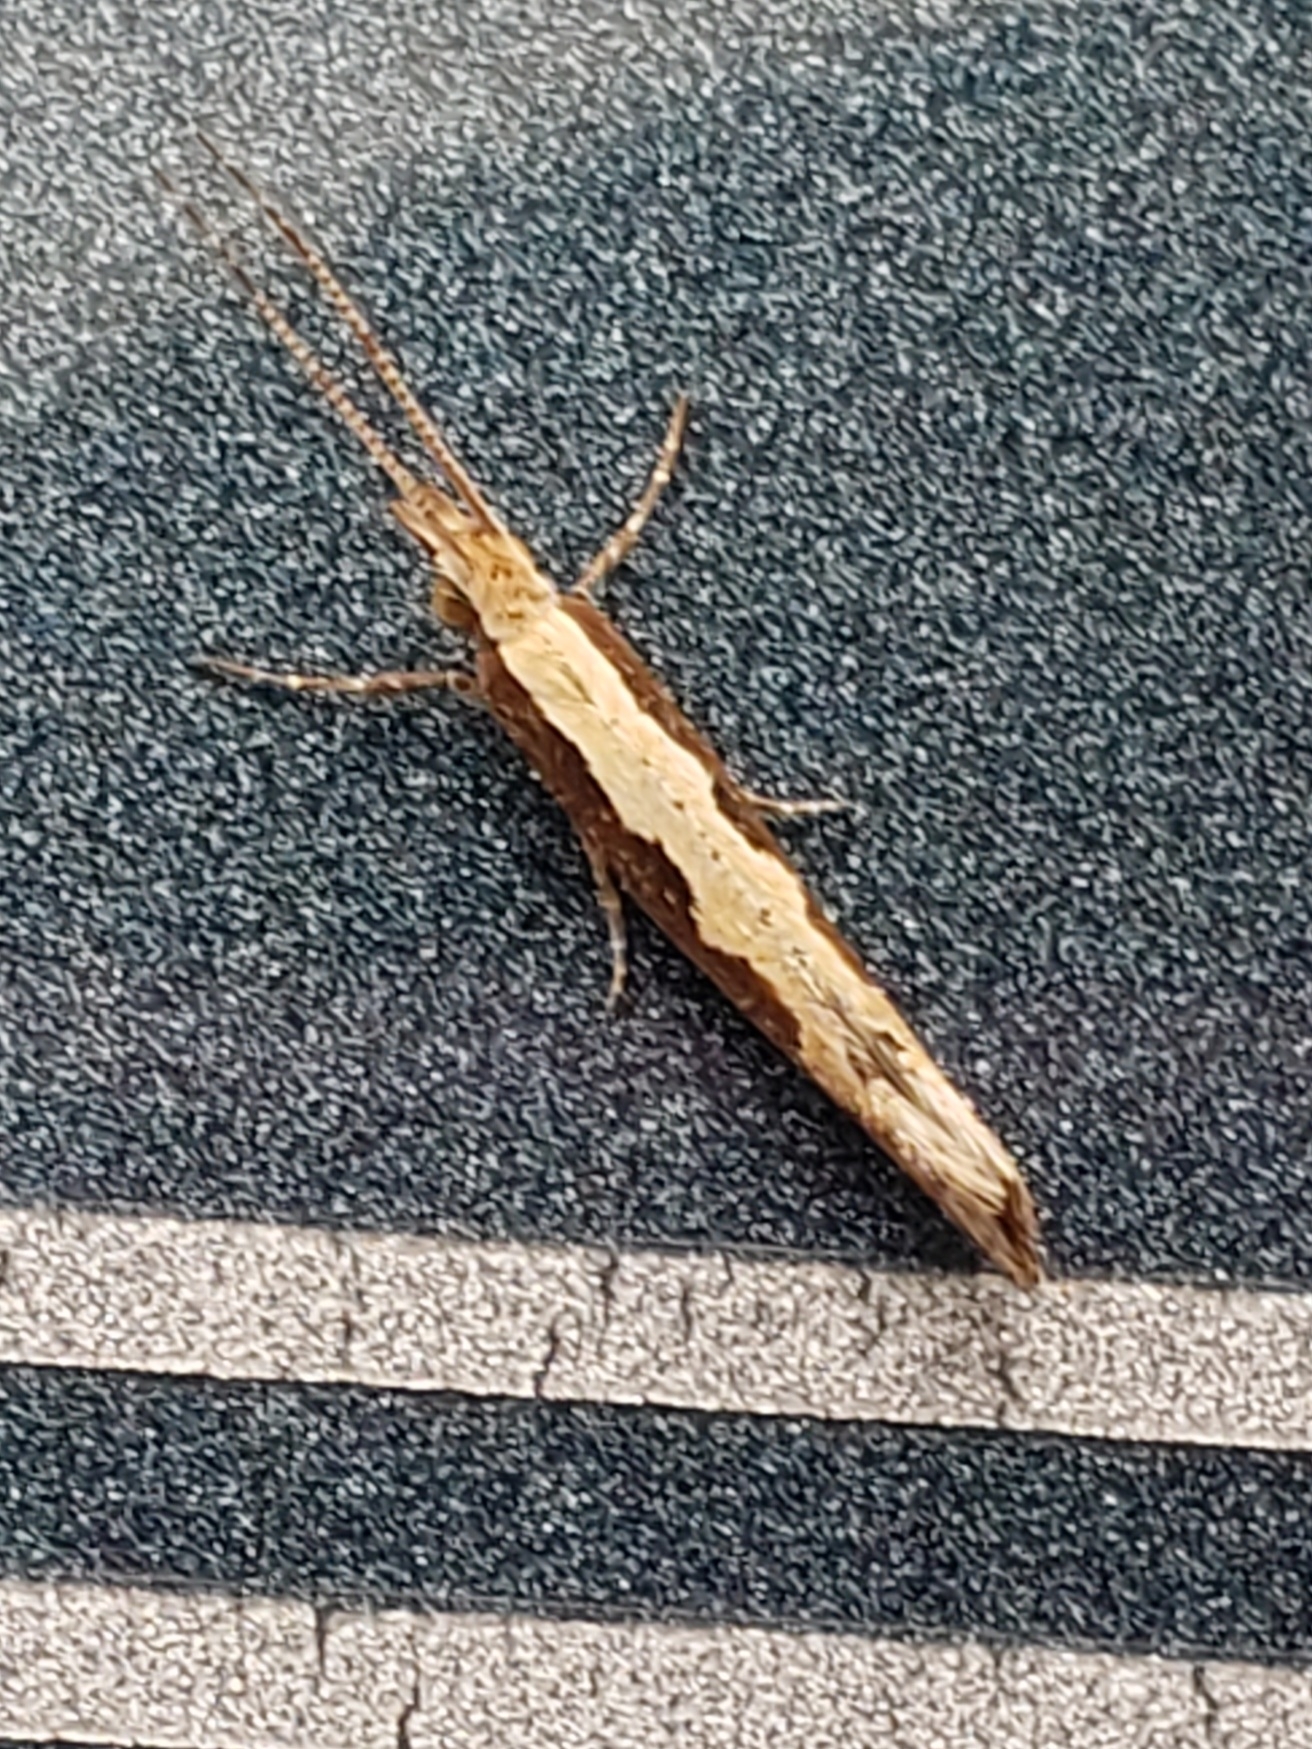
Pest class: diamondback_moth